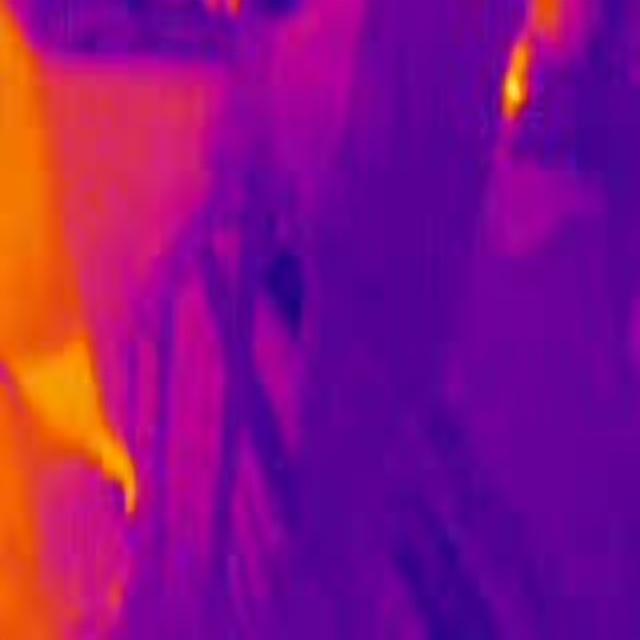
Detected objects:
label: person